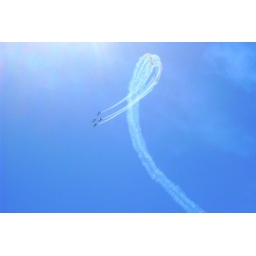
flying high in the sky